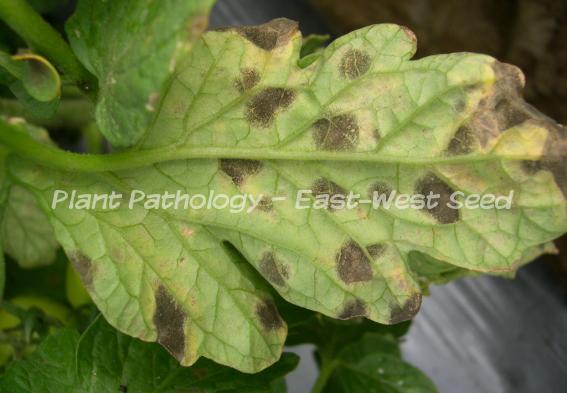
Labels: Tomato mold leaf